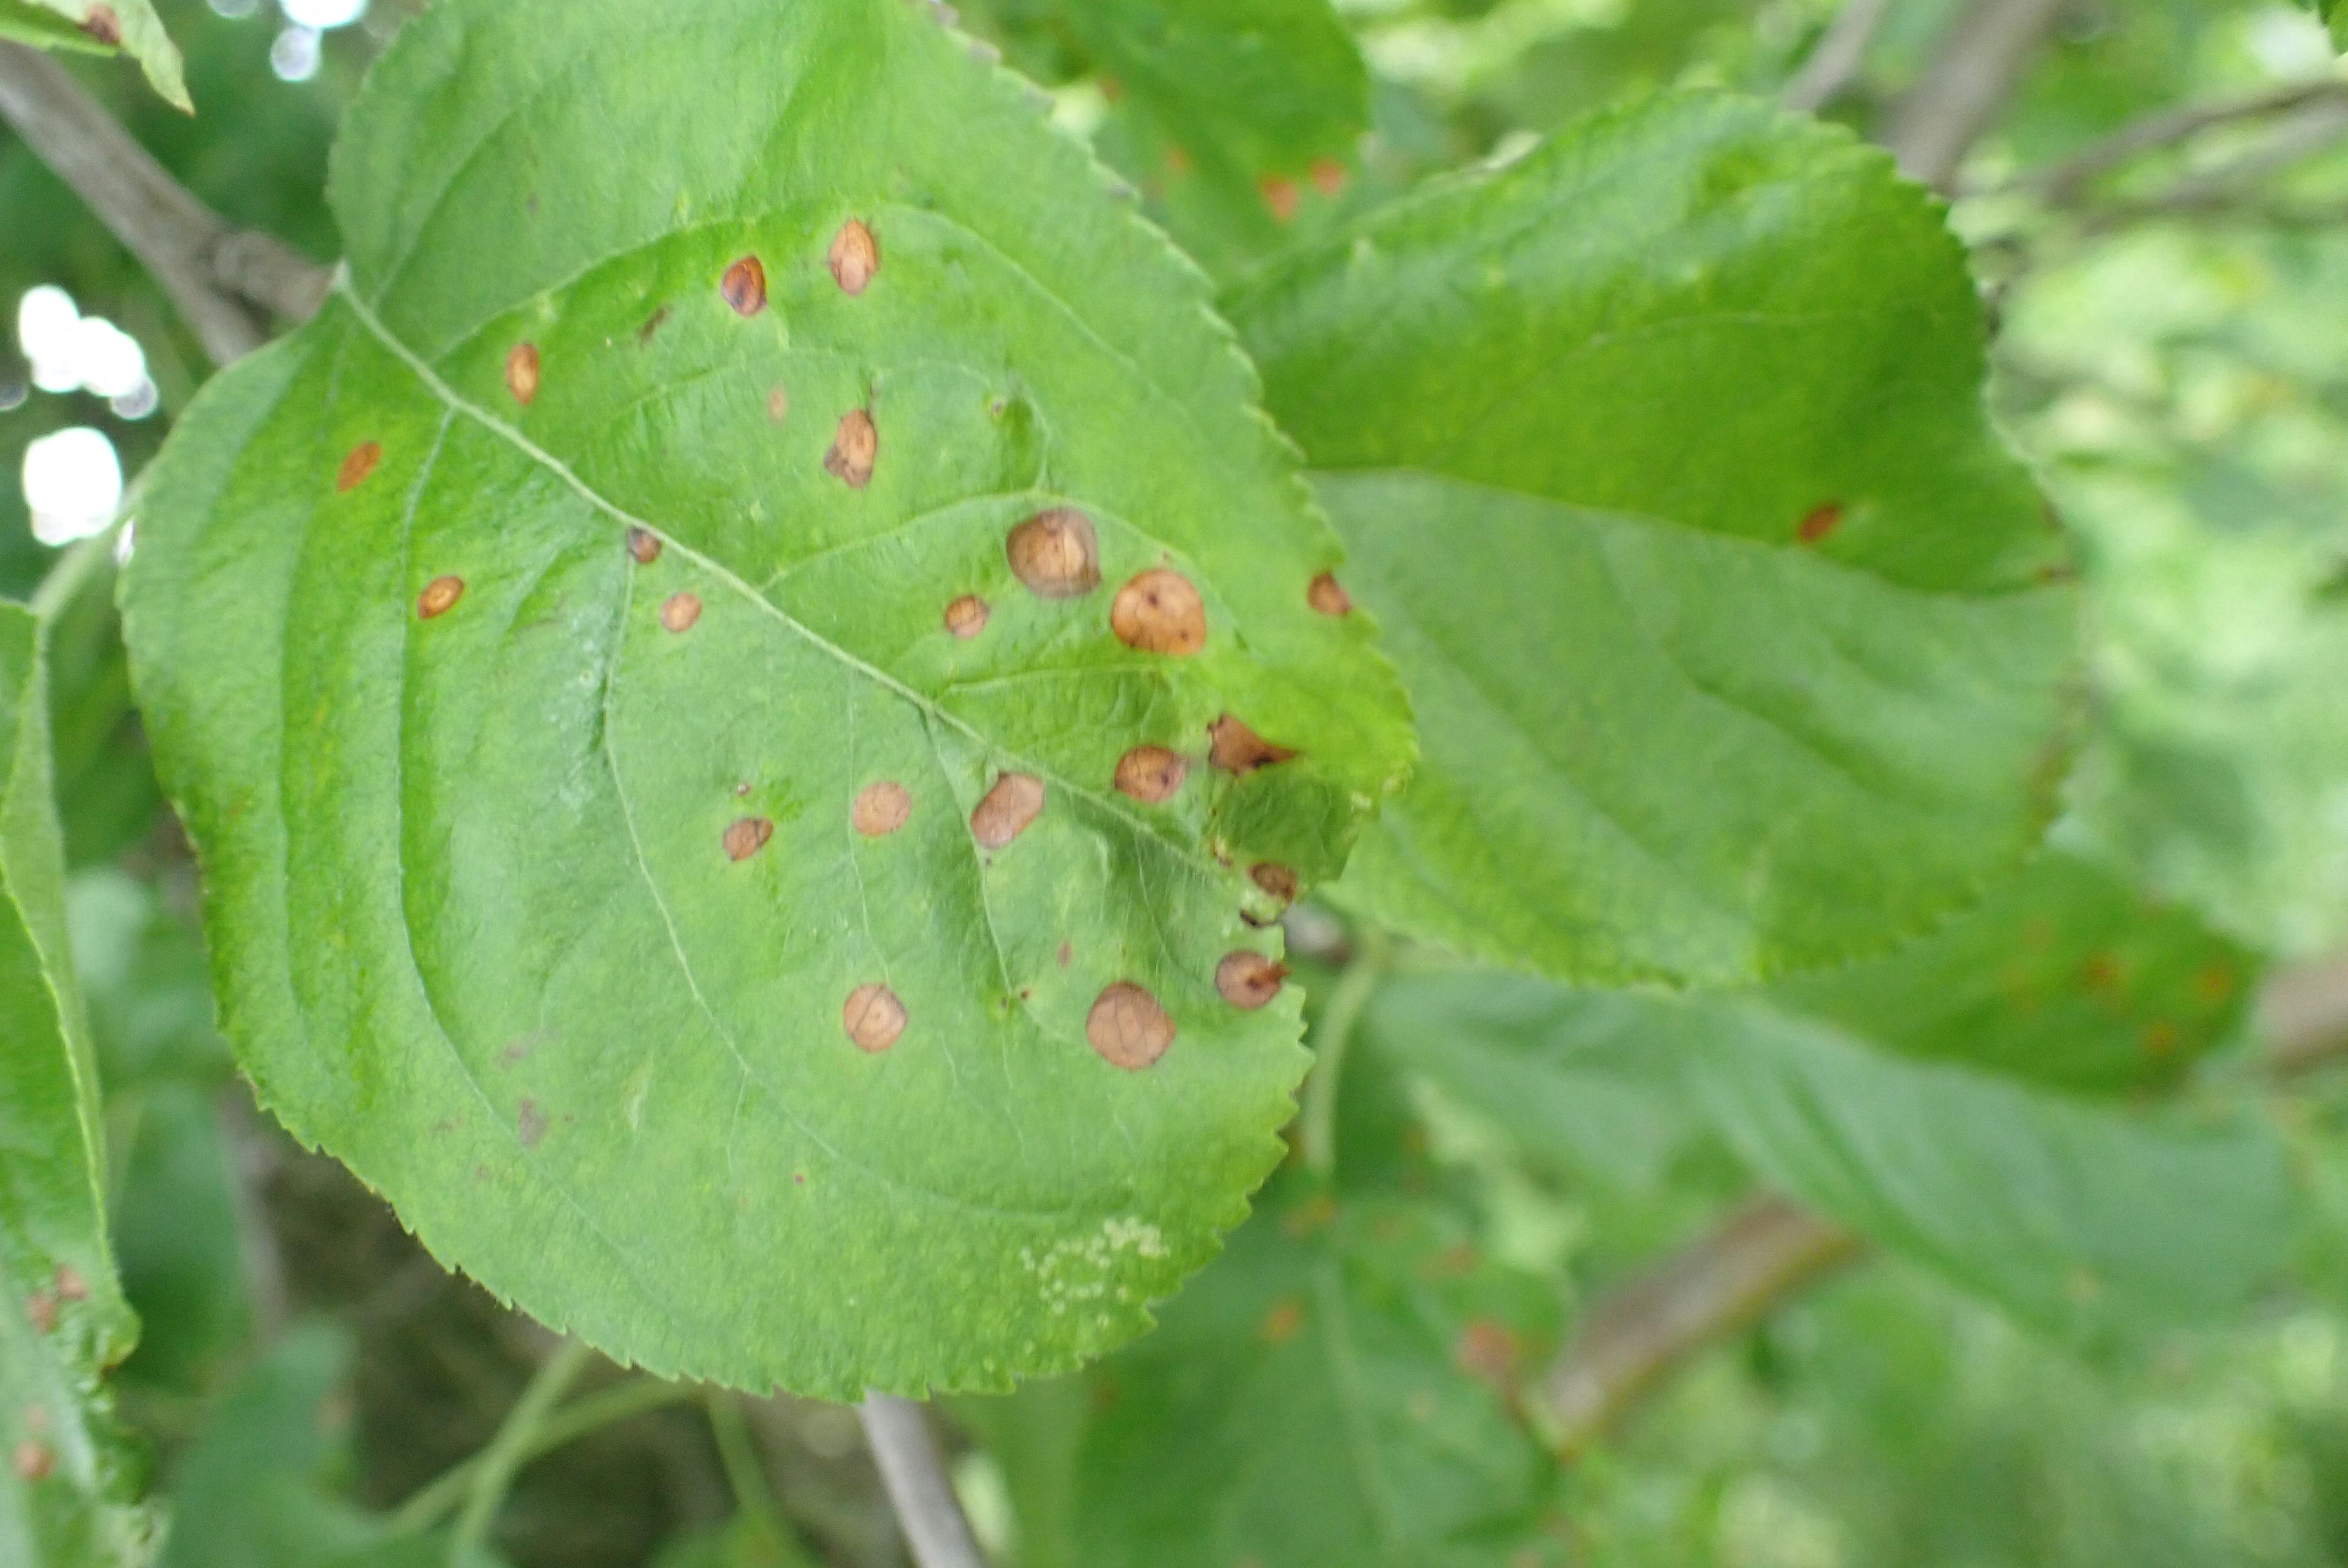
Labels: frog_eye_leaf_spot